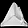
Label: Bag